Answer in natural language. Considering the relative positions, is dark brown wooden bed with white blanket (marked A) to the left or right of sandal color derssing table (marked C)? Choose between the following options: left or right
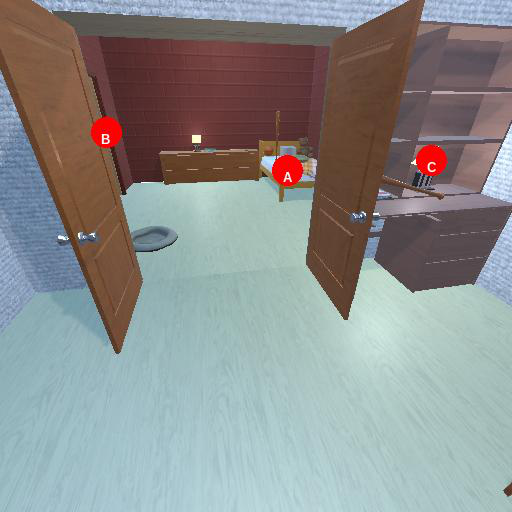
<answer>left</answer>